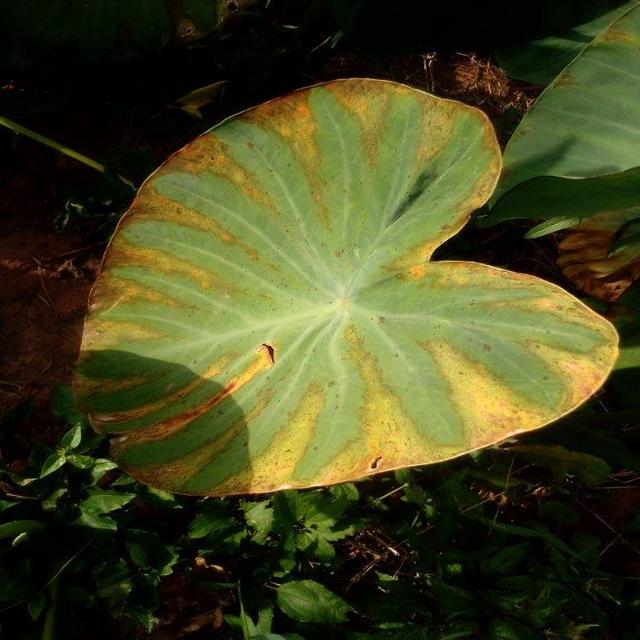
Label: Mid_Blight